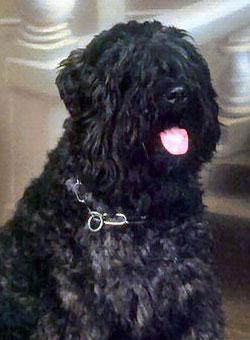
Bouvier_des_Flandres